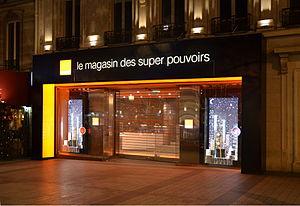
Boutique Orange, Champs Elysées, Paris.